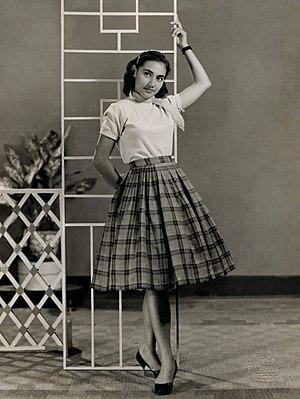
Indriati Gerald Bernardina, également connue sous son nom d'actrice Indriati Iskak et après le mariage sous le nom Indri Makki, est une actrice indonésienne devenue psychologue et spécialiste du marketing. Née à Surabaya, elle devient célèbre dès ses débuts dans le film Tiga Dara d'Usmar Ismail, en 1957. Elle apparaît dans 8 autres films et crée un girl group avant de prendre sa retraite du cinéma en 1963. Elle obtient un diplôme de psychologie de l'université d'Indonésie en 1968 et devient enseignante de ce sujet au Jakarta Art Institute. Pendant 26 ans, elle travaille pour Unilever, et depuis 1994 elle est consultante pour Makki Makki.